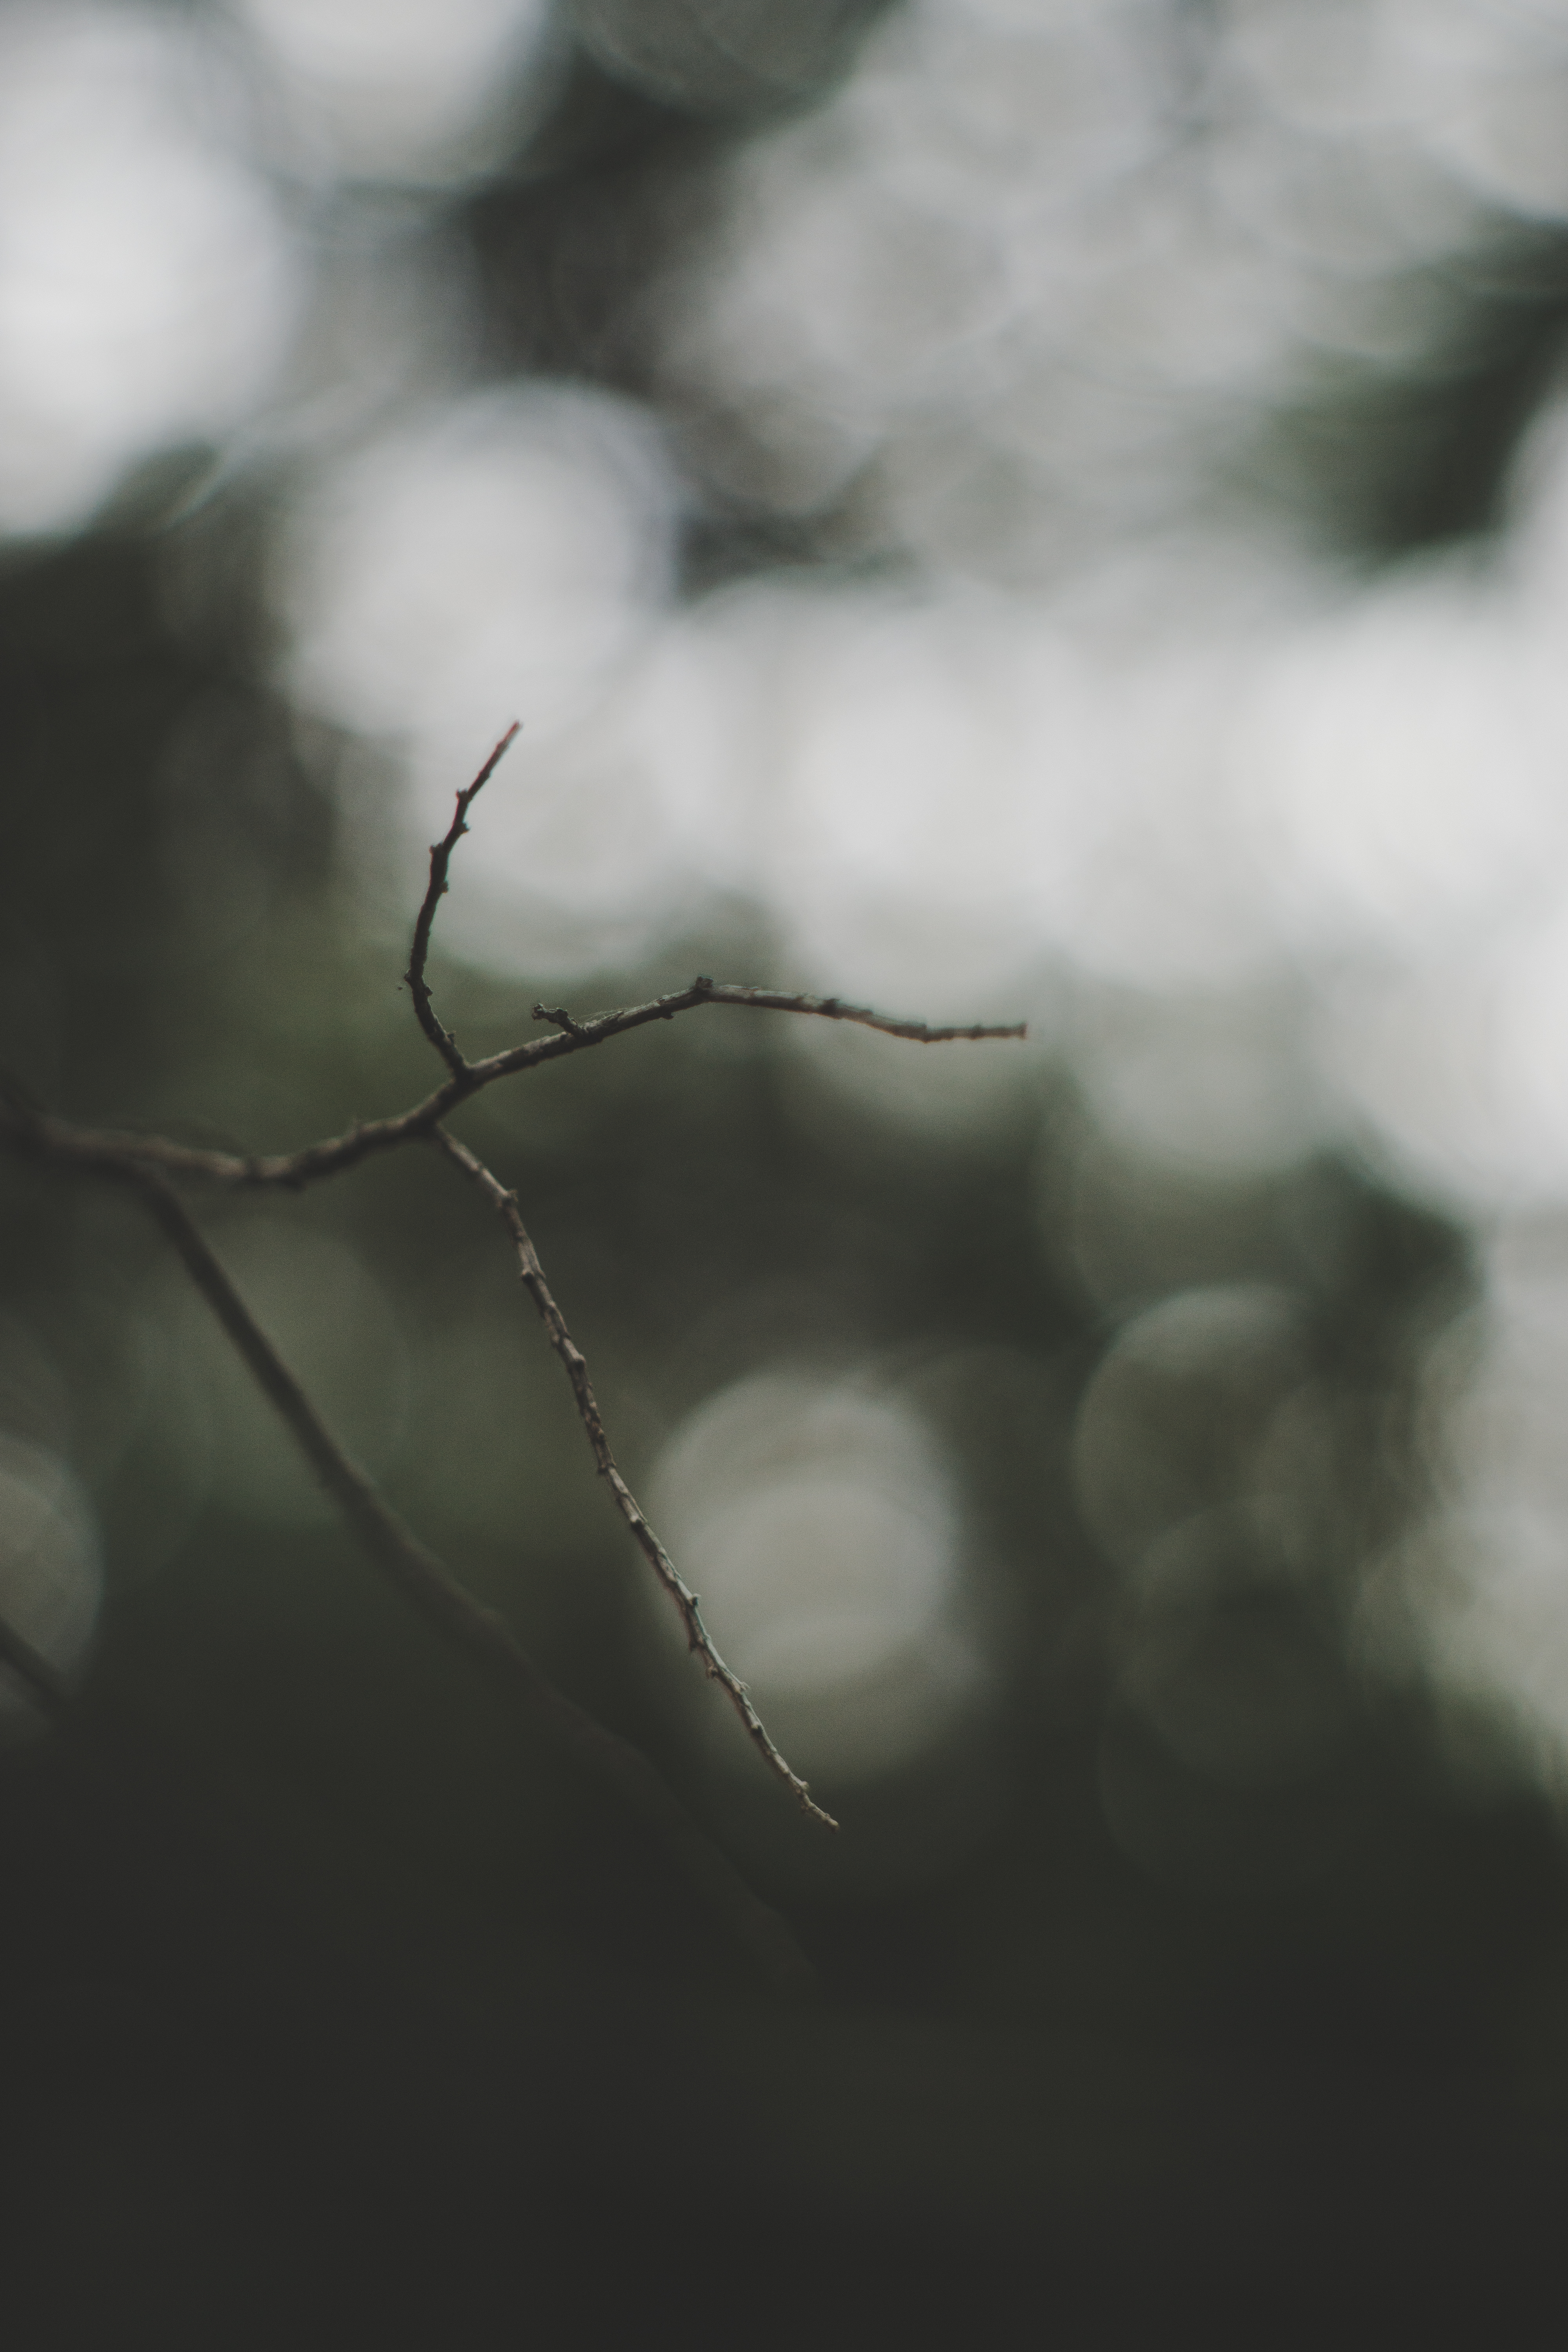
branch, light, bokeh, cloud, sunlight, leaf, flower, ice, reflection, weather, darkness, monochrome, freezing, macro photography, atmospheric phenomenon